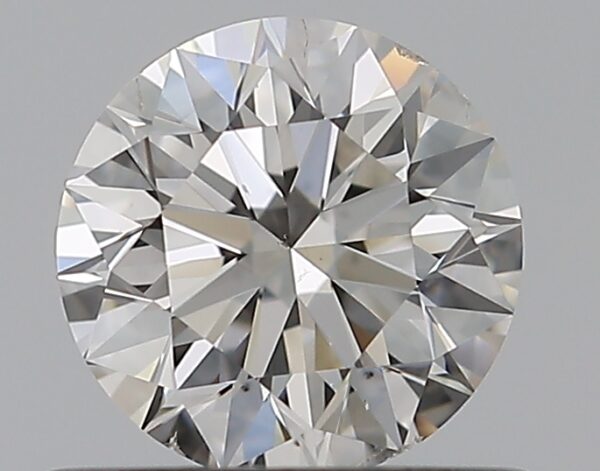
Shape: round
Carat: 0.5
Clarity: SI1
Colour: G
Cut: EX
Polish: EX
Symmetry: EX
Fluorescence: N
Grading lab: GIA
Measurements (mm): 5.05 x 5.08 x 3.17